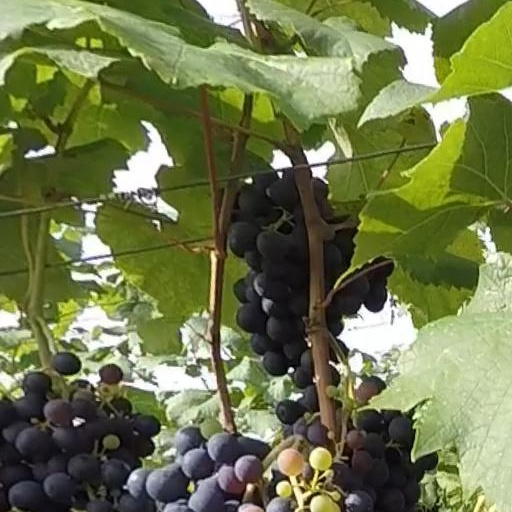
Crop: grape